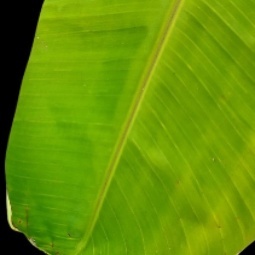
Label: Zinc